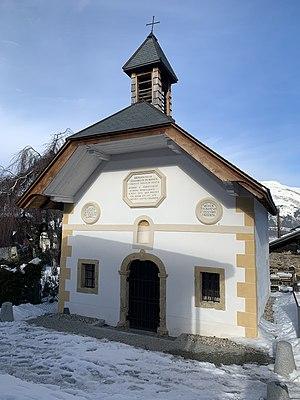
Rénovation de l'année 2017
La chapelle des Plans est une chapelle située à Saint-Gervais-les-Bains, en France.